Basilica of Santa Maria a Pie' di Chienti

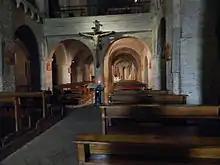
Interior nave.

The Romanesque stone church we see today was rebuilt in 1125 by the Lombard abbot Agenolfo or Adenolfo. An earthquake in that era caused the upper portions of the church to collapse. The church once had a lower crypt, above an elevated presbytery and three radial chapels emerging from the apse. The perimeter of the apse had an ambulatory that allowed lay visitors to walk without disturbing the cloistered monks in the central choir space. The interior has a basilica layout with a nave and two aisles. The church has undergone some refurbishments over the centuries. The interior still retains a 15th-century wooden crucifix and medieval frescoes.